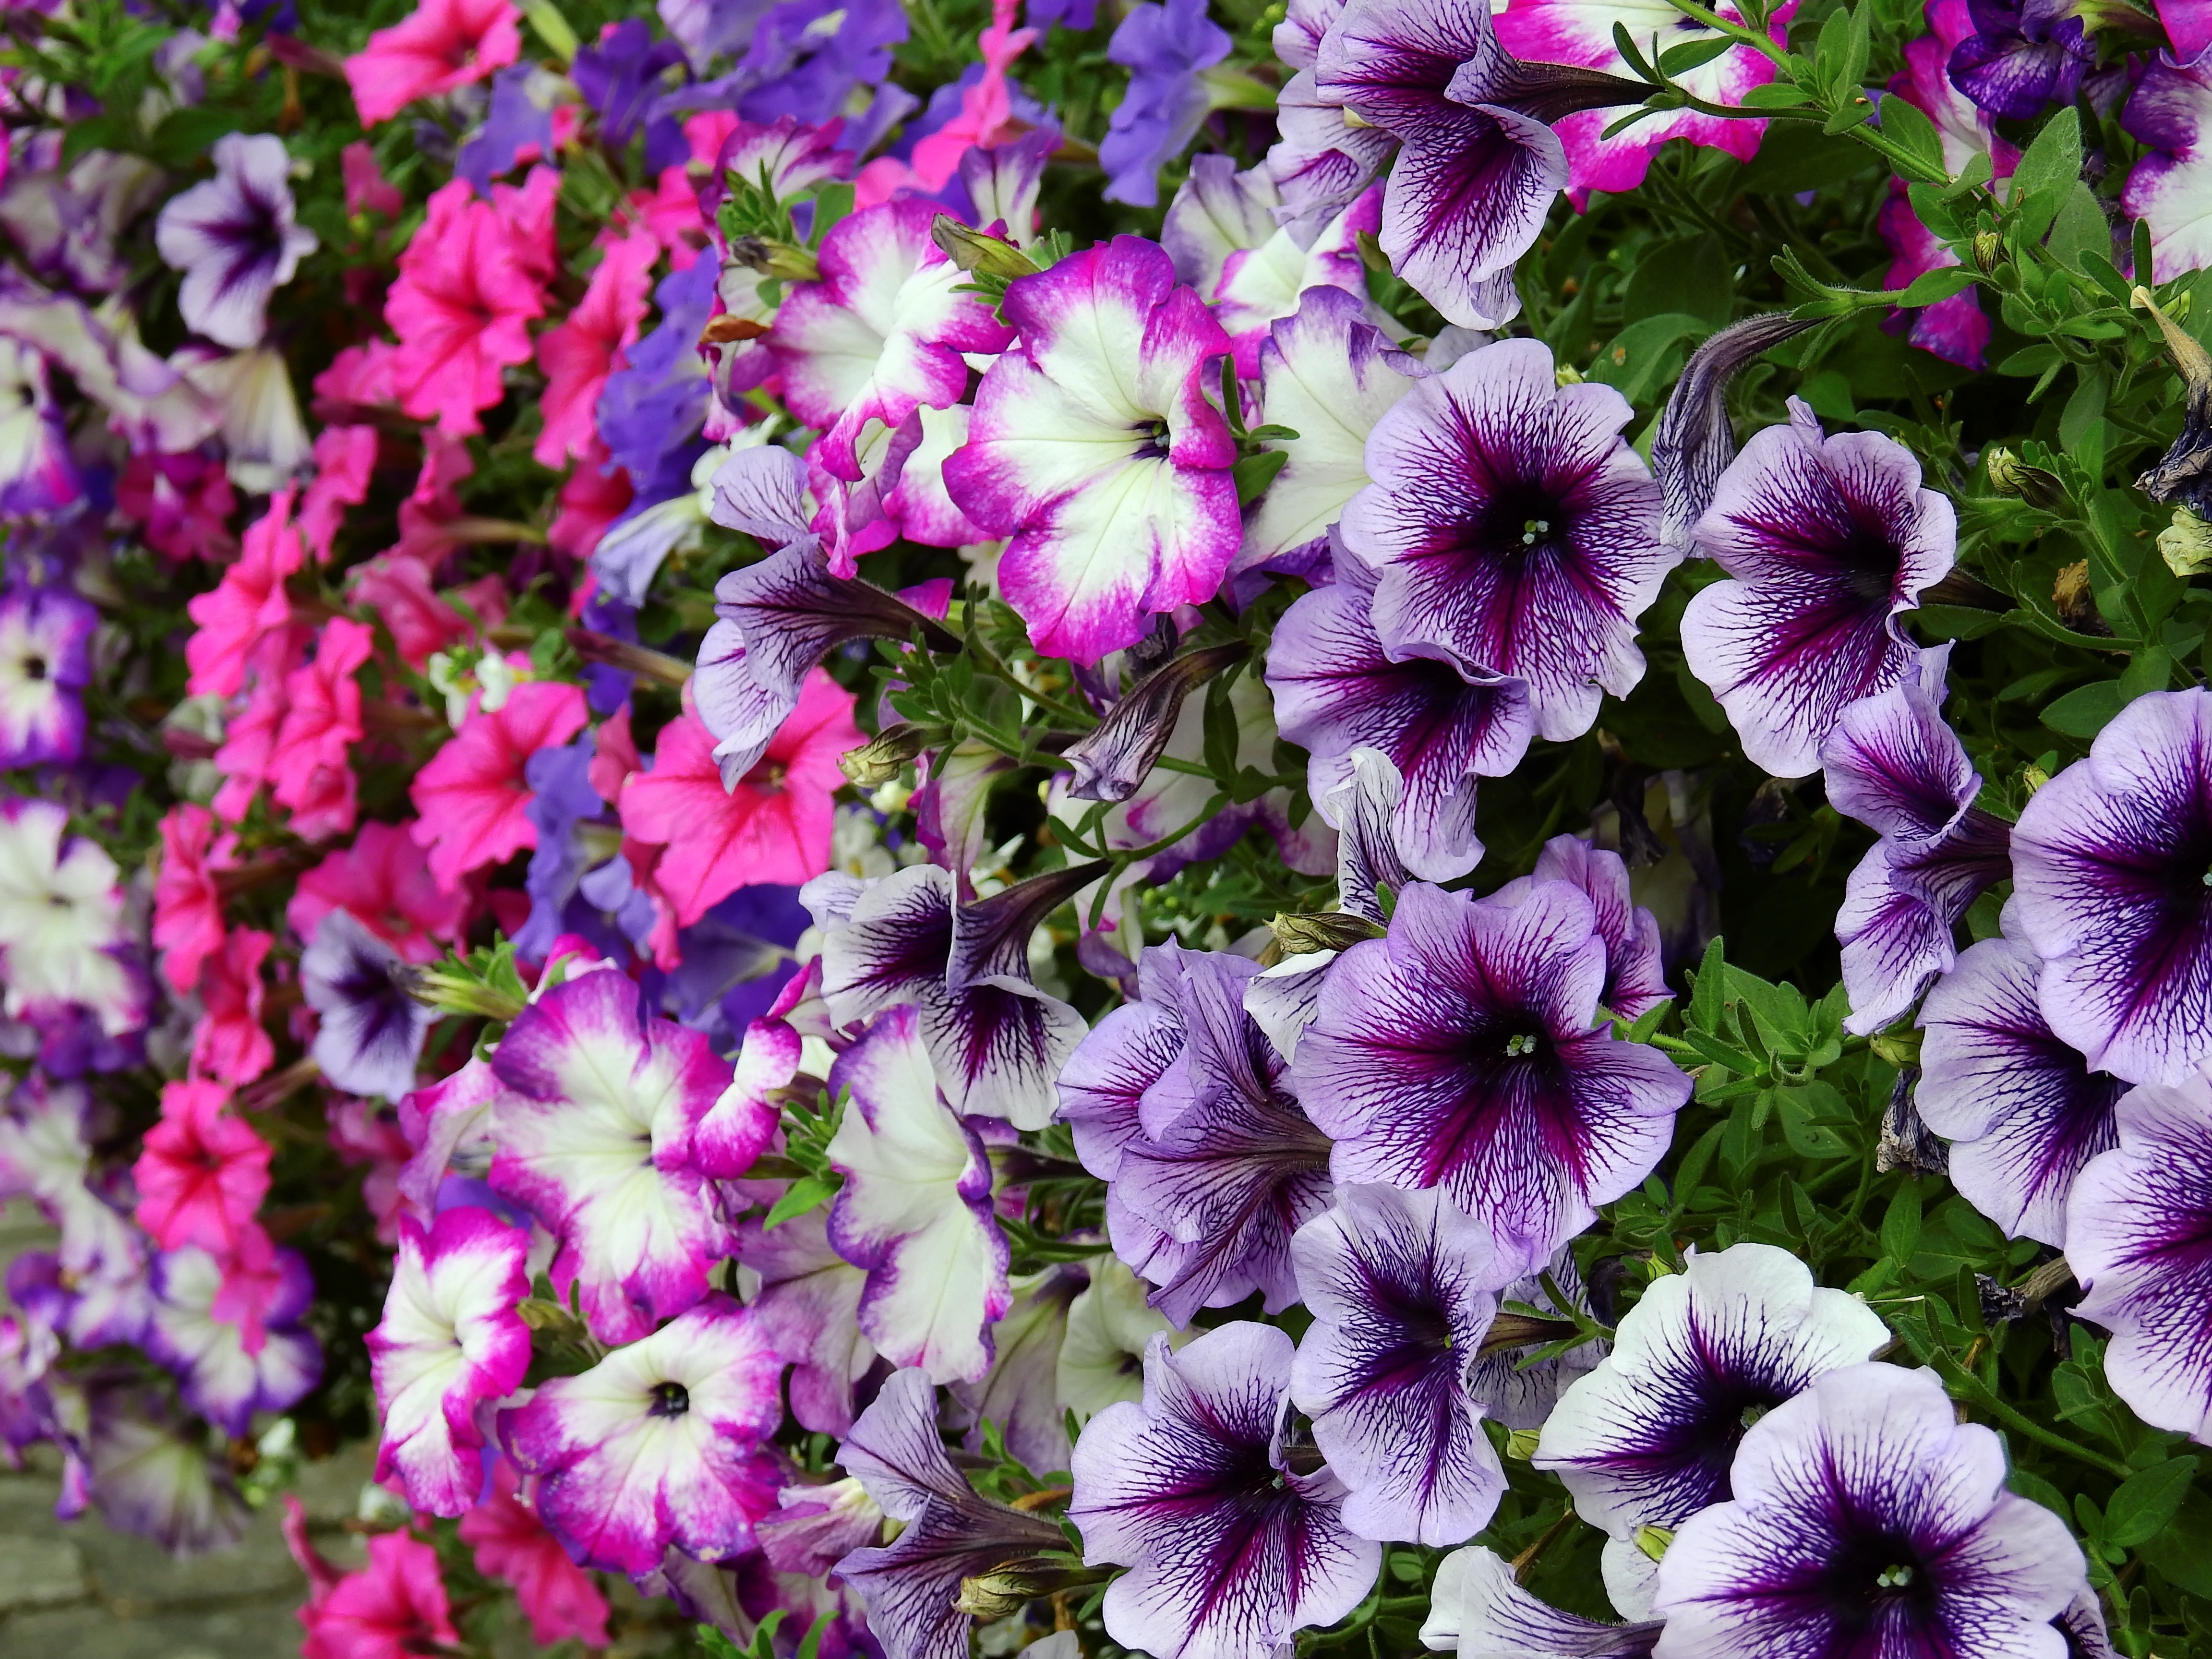
nature, blossom, plant, flower, purple, petal, bloom, botany, garden, pink, flora, wildflower, flowers, background, violet, viola, flowering plant, cone flower, annual plant, land plant, violet family